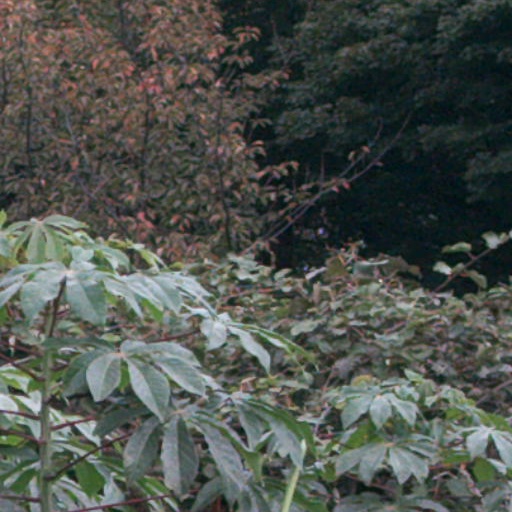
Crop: cassava